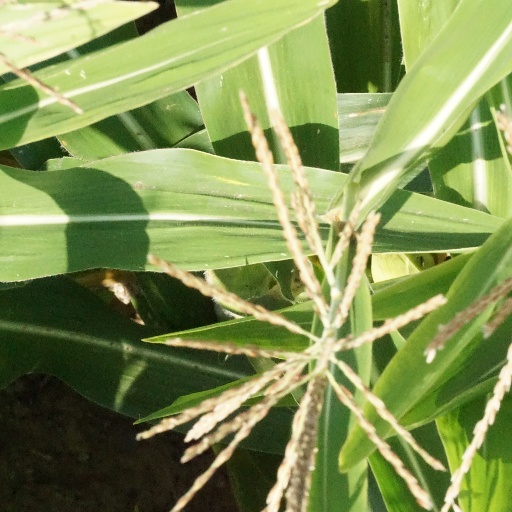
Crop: maize; corn